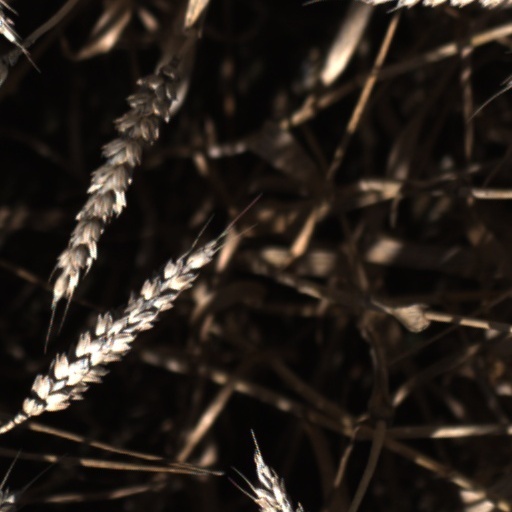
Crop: wheat